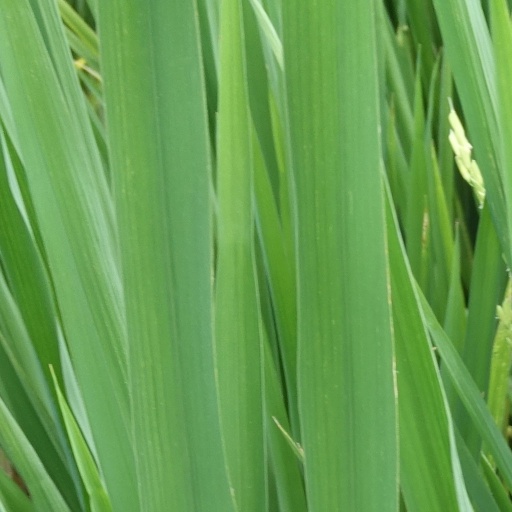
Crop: rice